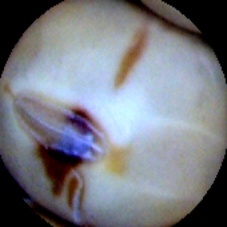
Label: Spotted